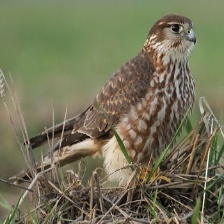
Species: MERLIN
Scientific name: FALCO COLUMBARIUS